Akiki Nyabongo

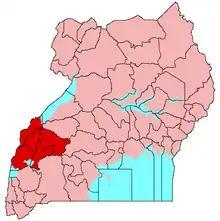
Map of Toro Kingdom in Uganda

Akiki Nyabongo was son of the late Kyembambe III, Omukama (King) of the Toro Kingdom in Western Uganda. He was born in the Ugandan city of Fort Portal in 1907. The young prince completed his secondary education at King's College in Budo, East Africa. He pursued higher education at Howard University (BA) and Yale. He attended Harvard University for his master's degree and a PhD in anthropology at the Queen's College, The University of Oxford. In 1937, the Rhodes Trust started supporting his studies due to his high academic performance there. Nyabongo graduated in 1939 from Oxford with the thesis "The Religious Practices and Beliefs of Ugandans". This study comprehensively analyzed Ugandan religion, beliefs, and oral traditions. It was praised as an example of 'autoethnography' with a highly non-replaceable academic value.